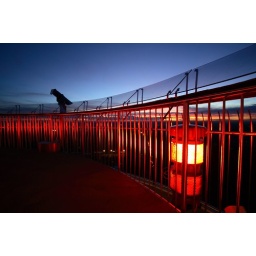
(for planes; on the television tower in Stuttgart, Germany)